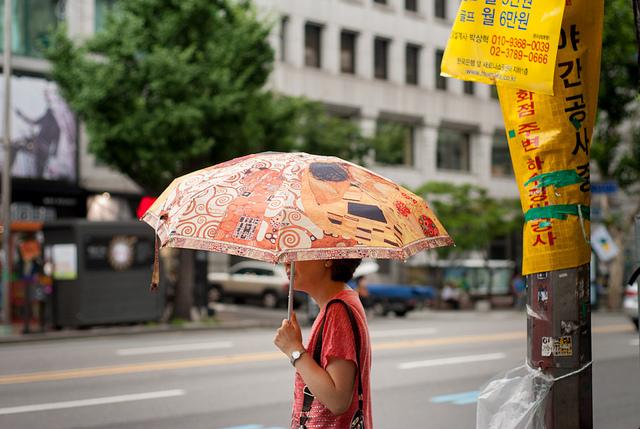
A woman standing on the side of a road holding an umbrella.